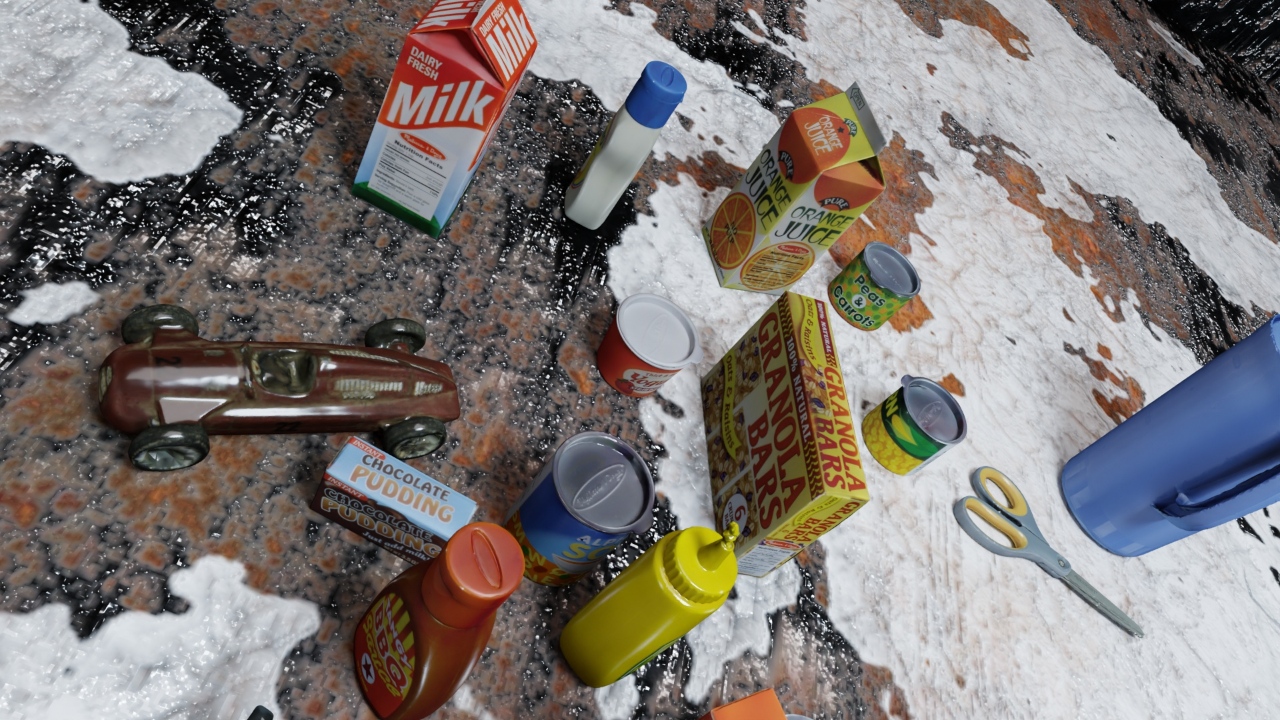
Question:
What are the five normalized (x, y) points between 0 and 1 in the image that outline the grasp plane for the box of macaroni and cheese labeled "SO CHEESY!"? Your answer should be as Grasp center: [], Left finger base: [], Right finger base: [], Left finger tip: [], Right finger tip: [].
Answer: Grasp center: [0.607031, 1.083333], Left finger base: [0.583594, 0.8875], Right finger base: [0.635156, 1.313889], Left finger tip: [0.539062, 0.936111], Right finger tip: [0.578906, 1.330556]